Weapons in science fiction

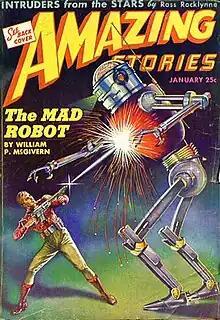
Fictional rayguns are often depicted in science fiction.

Strange and exotic weapons are a recurring feature in science fiction. In some cases, weapons first introduced in science fiction have been made a reality; other science-fiction weapons remain purely fictional, and are often beyond the realms of known physical possibility.